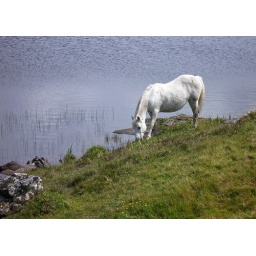
White Connemara pony by the lake